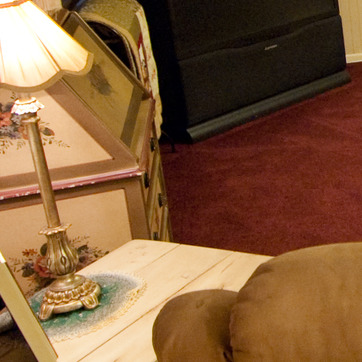
Material: carpet